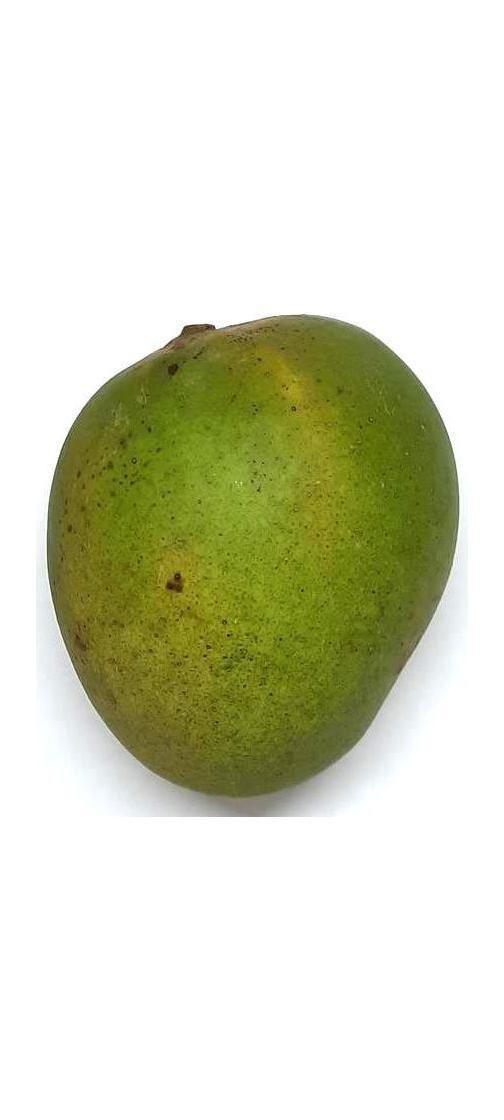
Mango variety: Himsagor